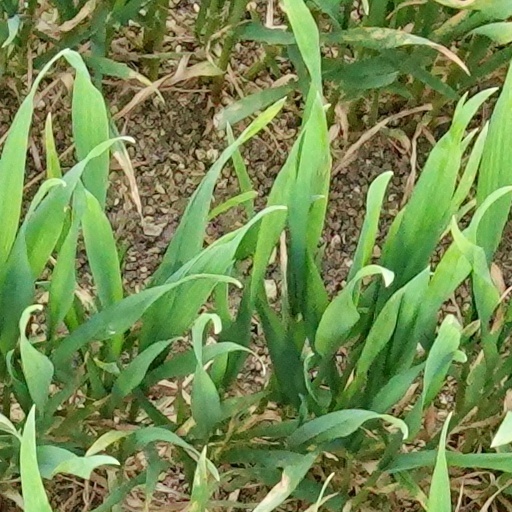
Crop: wheat